Maggie Murphy hoax

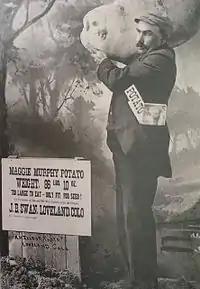
The widely circulated image of Joseph B. Swan holding the supposed potato.

The Maggie Murphy hoax was a hoax perpetrated in 1895 by W. L. Thorndyke. He created an image that depicted farmer Joseph B. Swan holding what appeared to be a giant potato. The photo rapidly spread around the United States, and appeared in a panel of "Ripley's Believe It or Not!".